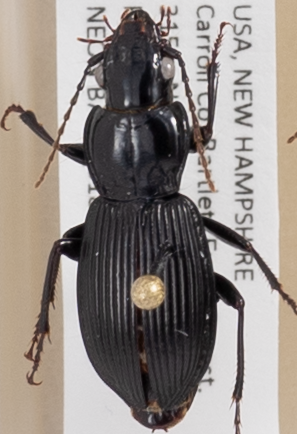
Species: Pterostichus coracinus
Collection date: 2019-07-10
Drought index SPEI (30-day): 0.334
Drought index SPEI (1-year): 1.28
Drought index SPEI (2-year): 0.664